BBC Radio Leeds

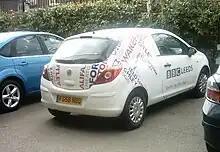
A BBC Radio Leeds vehicle as seen at Headingley during a one-day cricket match in 2009.

In 2002, the Yorkshire stations left the network to introduce a regional phone-in show with Alex Hall, who had hosted a similar show on Pulse.